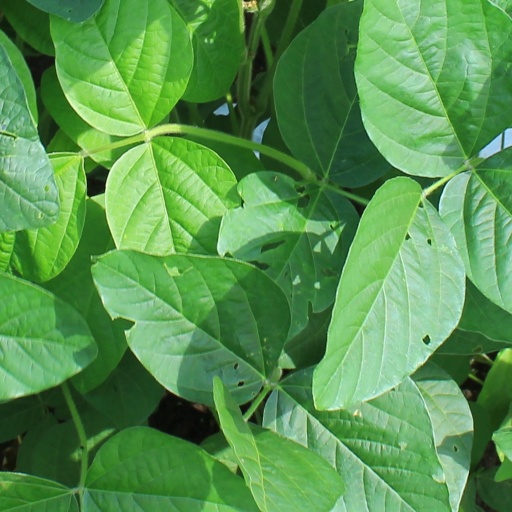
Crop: soybean